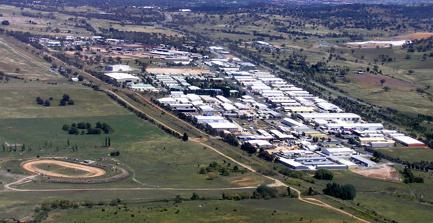
Building: Tralee Speedway
Country: Australia
Year built: 1970
Tralee Speedway Fraser Park Raceway Pepsi Power Dome Aerial view of Hume (ACT) and Tralee Speedway in 2008. The ACT/NSW border runs between Hume and the Speedway Location Jerrabomberra , New South Wales Coordinates 35°23′22″S 149°10′47″E / 35.38944°S 149.17972°E / -35.38944; 149.17972 Capacity 10,000 Opened 21 June 1970 Closed 1997 Former names Fraser Park Raceway Major events Australian Super Sedan Championship (1971-72) Australian Modified Sprintcar Championship (1974) Australian Sprintcar Championship (1982, 1989) Australian Formula 500 Championship (1979, 1988) Speedway Surface Dolomite and clay mix (1970-1974) Asphalt (1974-1978) Clay (1978-1997) Length 0.254 miles (0.410 km) Tralee Speedway was a dirt track racing venue located in Jerrabomberra on the New South Wales side of the ACT /NSW border near Canberra , the capital city of Australia . The speedway was home to several drivers who went on to become Australian national and state champions. Tralee (for a time also known as Fraser Park Raceway and later the Pepsi Power Dome) was a 410 metres (450 yards) dirt surfaced oval raceway. History Tralee Speedway opened in 1970 and was a D-shaped oval made of a dolomite and clay mix. Many types of cars raced at Tralee - super modifieds, Sprintcars , Speedcars , three quarter midgets (TQs, later to be named Formula 500s), stock cars , Solos , Sidecars , and productions sedans. During the 1970s, Tralee Speedway was best known for its high-quality production sedan racing, producing several national and state champions in this category, including Australian champions David House (2 x Australian champion), Dave Wignall and Brian "Stormin" Norman. The speedway holds the distinction of hosting the first ever Australian Super Sedan Championship in 1971-72, won by Kevin Dalton of Victoria from Alan Butcher of Queensland and David House. In 1974, Tralee staged the Australian Modified Sprintcar Championship . The event was won by Jim Winterbottom (father of V8 Supercars driver Mark Winterbottom ) from Victoria's Les Harrower and Ron Smith. By 1979, the title was renamed the Australian Sprintcar Championship and in 1982 was once again held at Tralee Speedway. Legendary Australian Sprintcar driver Garry Rush won the 4th of his 10 national titles from Bob Kelly (Qld) and Ian Samms (NSW). Tralee hosted its final Australian Sprintcar Championship in 1989, With Garry Rush again victorious, winning his 8th national crown from defending champion George Tatnell (NSW) and 1987 national champion Brett Lacey from Victoria. Many well known drivers from the Liverpool Speedway in Sydney also raced at Tralee including sedan aces Peter Graham, Peter Crick, Bruce Maxwell, Brian Callaghan, Rick Hunter, and super modified stars Gary Rush, Dick Britton, Jim Winterbottom, Steve Brazier, George Tatnell and Sid Hopping. Other notable drivers from this era include Peter Taunton, Howard Revell, brothers Bob and Harry Bink, Ron Shepherd, Bob Rawlings, Max Kennerly, Ken Barlow, John Lange, Roger Emerton, John Forman, Bill Martin (from Cooma ) and Bill Martin (from Goulburn ). The USA Sedan teams returned to race for many seasons at Tralee and the "USA vs. Australia" battles were popular with race fans. Another popular visitor was American Sprintcar great Gary Patterson (promoted in Australia as "The Hostile Hippy"), who proved to be unbeatable on nearly every occasion. Other US stars to race at Tralee were Indianapolis 500 winner Johnny Rutherford , 1975 and 1976 USAC National Midget Champion Ron "Sleepy" Tripp , Larry Rice , and Mel Kenyon . Three time Speedway World Champion Ole Olsen from Denmark was a visitor to the speedway. Mike Clyne's Ford Mustang racing down main straight at Tralee Bitumen and back to clay In the 1974 the track was surfaced with bitumen. This changed the nature of the racing, producing faster lap speeds but less exciting racing. It also restricted the classes of racing that could be held at the speedway, and a motorcycle track was built into the infield so that bikes were still able to run at the speedway. With crowds not as big as hoped, the bitumen was dug up after the 1977/78 season and the track reverted to a clay surface, suitable for cars but still not for bikes which still used the infield track until that was removed in 1980. Following the removal of the infield track, bikes raced on the main track. To coincide with the change in track surface in 1974, Tralee Speedway was renamed as the Fraser Park Raceway. The Speedway hosted the ACT Solo Championship on occasions during the 1980s. Future Australian Solo Champion and 1990 World Finalist Todd Wiltshire won his first senior Speedway championships winning the ACT title in 1987 and 1988 at Tralee. Tralee Speedway also hosted the Australian Formula 500 Championship in both 1979 and 1988. The 1979 event was won by William Broadwood of Western Australia , while NSW driver Lloyd Thorley won his 3rd and last national title at the speedway in 1988. The Southern corner at Tralee As a result of many washed out nights due to unseasonable rain and noise restrictions imposed after constant complaints from nearby Hume residents, the track closed in 1997. Future Today, Tralee Speedway complex is long closed and will be part of a new suburban development. Speedway in Canberra is now held at the 420 metres (460 yards) ACT Speedway located south east of the Canberra Airport in Fairbairn , though unlike Tralee the ACT Speedway rarely hosts national championship meetings. External links Gary Patterson Tralee memorial Facebook page